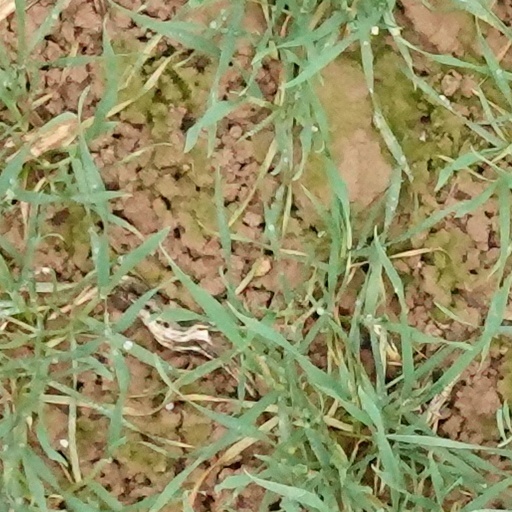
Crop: wheat